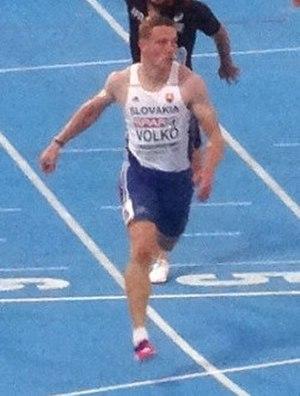
Ján Volko est un athlète slovaque, spécialiste du sprint.